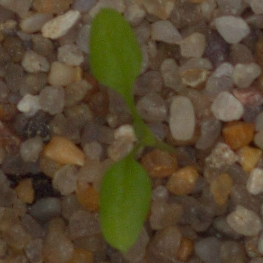
Label: common_chickweed